Backscatter

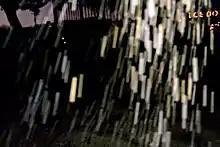
Light from a smartphone flash reflecting sand particles.

The term backscatter in photography refers to light from flash, strobe, or video lights reflecting back from particles in the lens's field of view, causing specks of light to appear in the photo. This gives rise to what are sometimes referred to as "orb artifacts". Photographic backscatter can result from snowflakes, rain or mist, or airborne dust. Due to the size limitations of the modern compact and ultra-compact cameras, especially digital cameras, the distance between the lens and the built-in flash has decreased, thereby decreasing the angle of light reflection to the lens and increasing the likelihood of light reflection off normally sub-visible particles. Hence, the orb artifact is commonplace with small digital or film camera photographs.